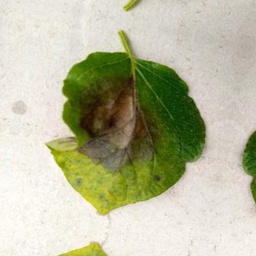
Etiqueta: Late Blight